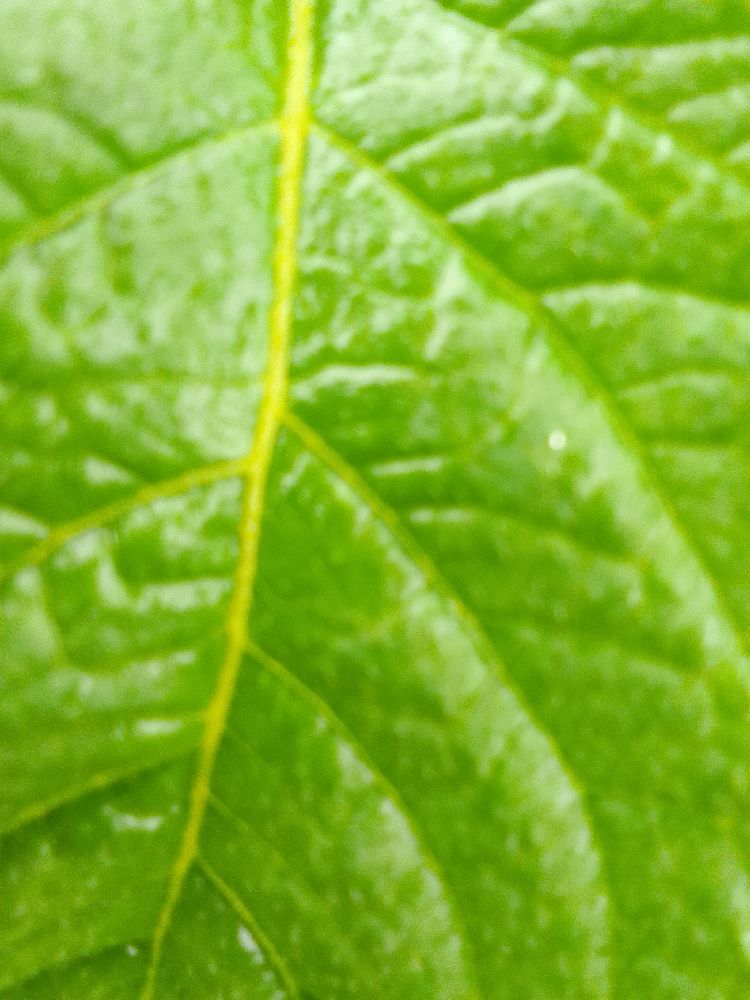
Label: Healthy